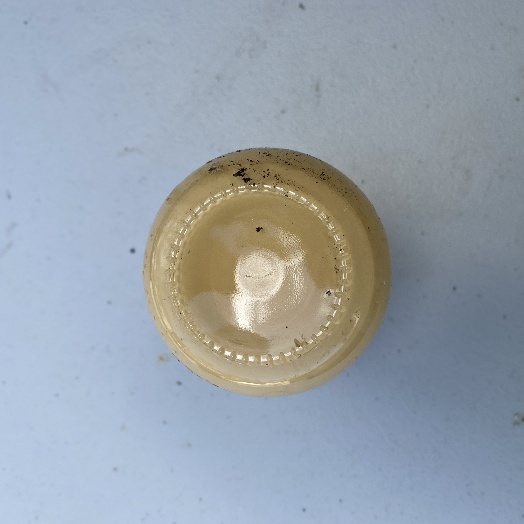
Label: Glass